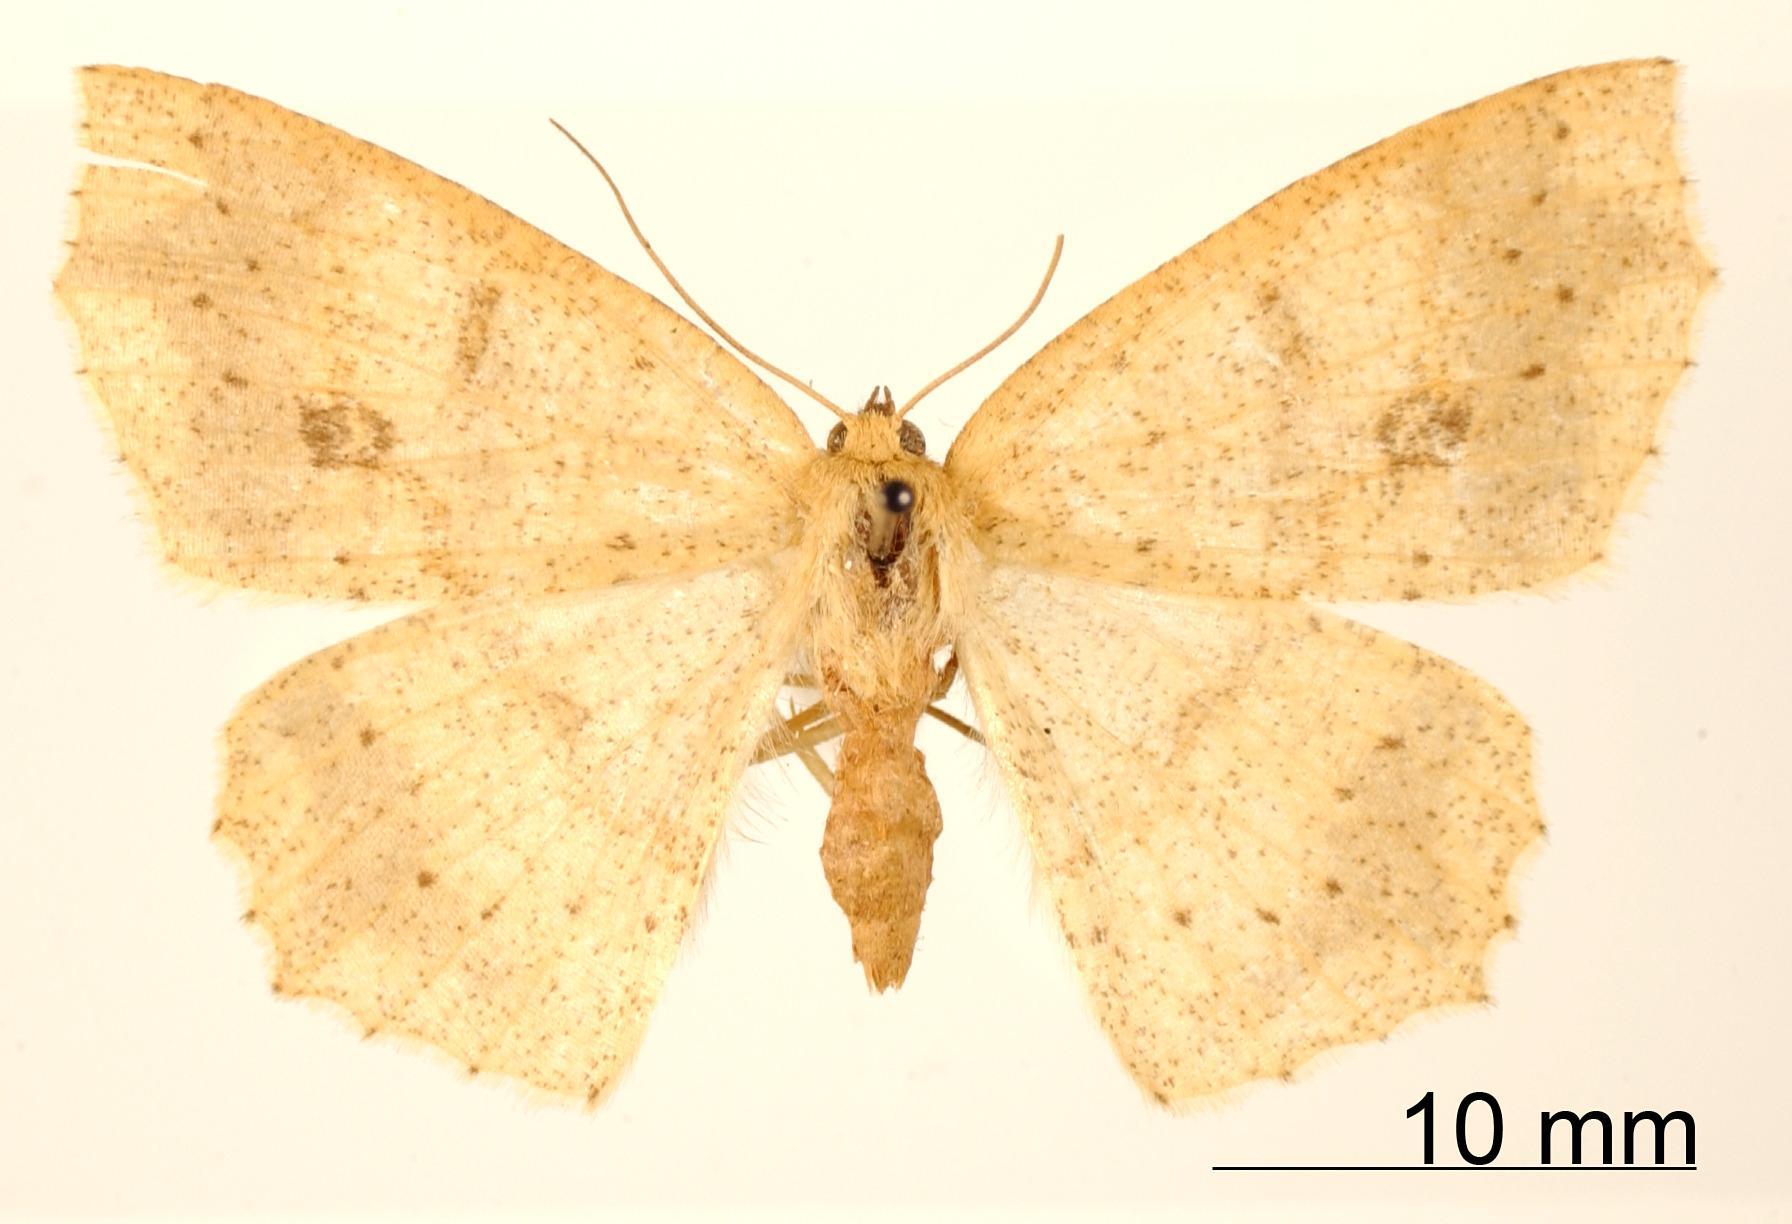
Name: Mimogonodes subsignata
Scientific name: Mimogonodes subsignata Warren, 1906
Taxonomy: Animalia, Arthropoda, Insecta, Lepidoptera, Geometridae, Ennominae
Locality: Aroa, Venezuela, Venezuela